Jim Pressel

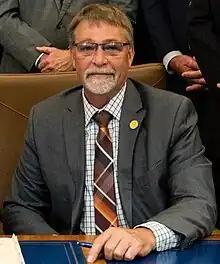

Jim Pressel (born July 19, 1963) is an American politician who has served in the Indiana House of Representatives from the 20th district since 2016.